Bayside Shakedown (film)

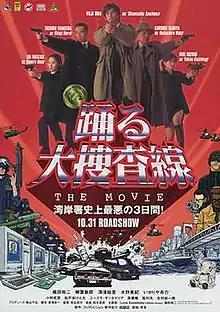

, known internationally as Bayside Shakedown, is a 1998 Japanese crime comedy film. The film was adapted from the 1997 television series "Bayside Shakedown".